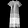
Label: Dress